Charles Vyner Brooke

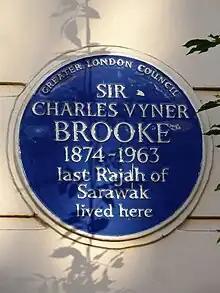
Blue plaque on Vyner's former house in Albion Street, London.

Vyner returned to Sarawak on 15 April 1946 and temporarily resumed power as Rajah, until 1 July 1946 when he ceded Sarawak to the British government as a Crown colony, thus ending White Rajah rule in Sarawak. Vyner died in London at No. 13, Albion Street, Bayswater, W2 on 9 May 1963, four months before Sarawak, Malaya, North Borneo and Singapore joined to form the Federation of Malaysia on 16 September 1963.